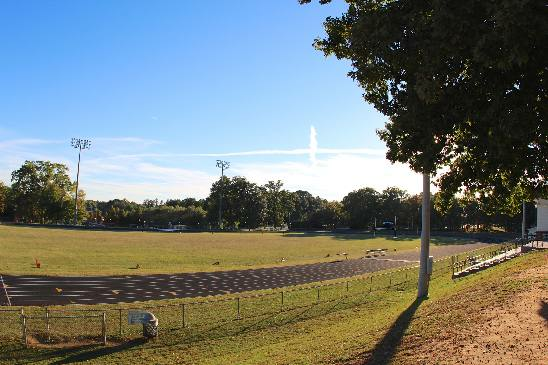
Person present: No